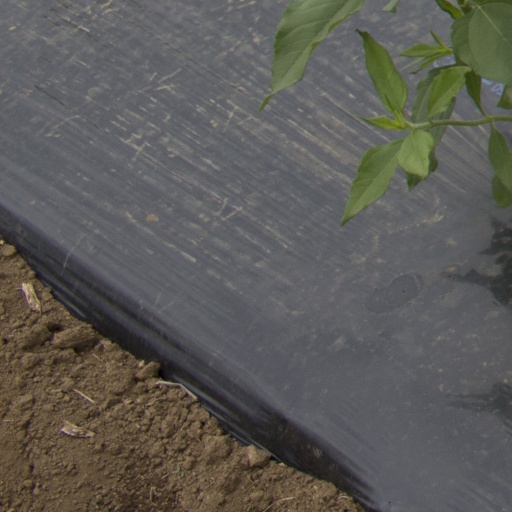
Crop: Jerusalem artichoke